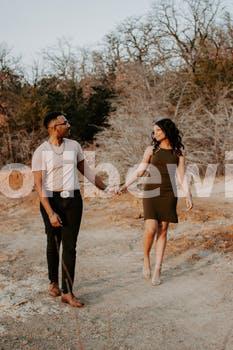
Label: Watermark